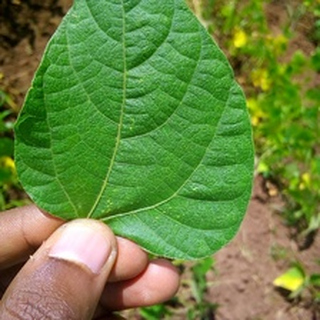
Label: healthy_bean